Wandal, Nidagundi

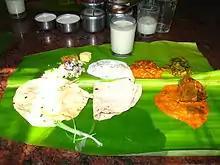
North Karnataka Food

Includes genuine North Karnataka style art. Men wear dhothra, Nehru shirt and silk rumalu (Pakata). Women wear Ilkal saree and Khadi clothes in previous decades now it is all modern style brought it up from cities to village.